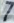
Number: 7